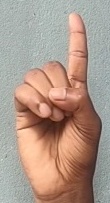
ASL sign: D